Benešov

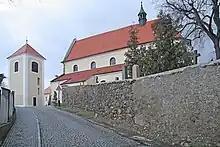
Church of Saint Nicholas

The area of Benešov began to be settled in the 11th century. The first settlers are believed to have arrived on Karlov Hill in around 1050 during the Přemyslid dynasty. The first written verified mention of Benešov is from 1219–1222, however there are unverified mentions from 1048 and 1070.